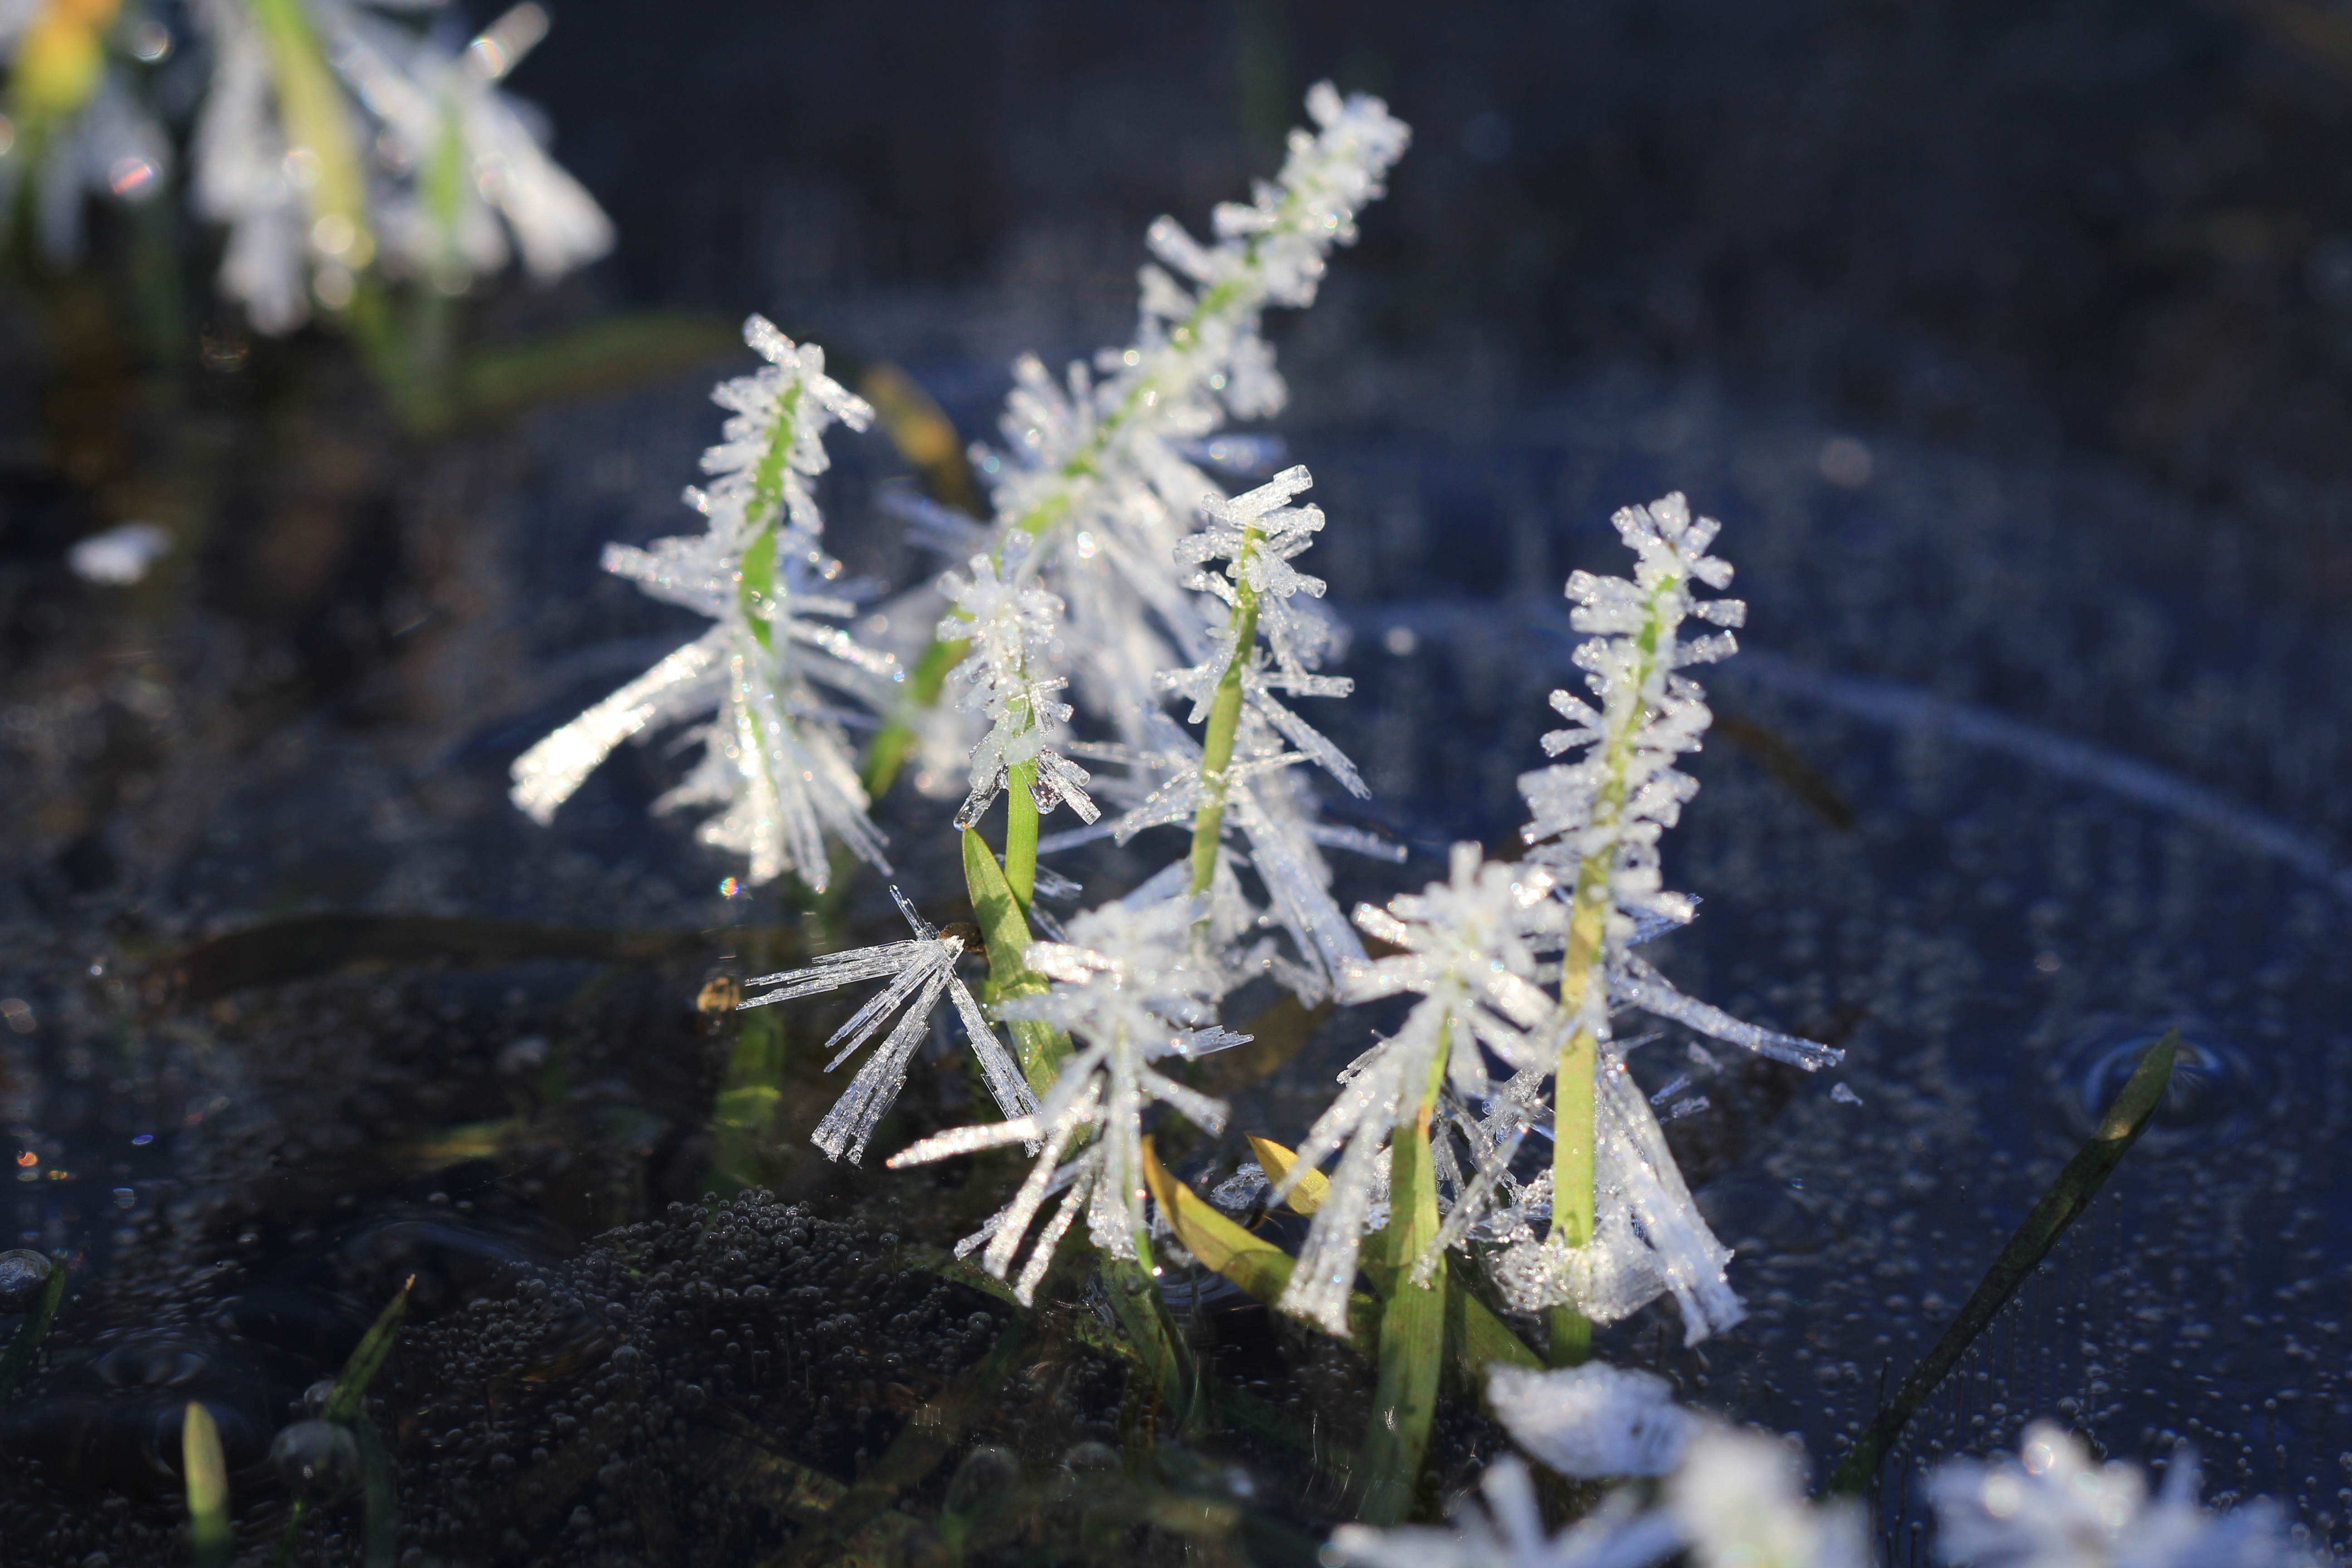
tree, nature, branch, snow, winter, plant, leaf, flower, frost, botany, flora, wildflower, spruce, shrub, macro photography, flowering plant, woody plant, land plant